South End, Boston

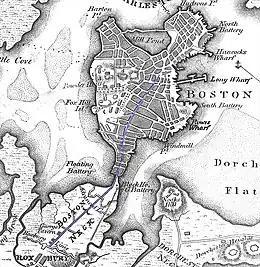
The Boston Neck carried present-day Washington Street, formerly flanked by tidal marshes.

The South End is south of the Back Bay, northwest of South Boston, northeast of Roxbury, north of Dorchester, and southwest of Bay Village. Despite the name, it is not directly south of downtown Boston.